Rafael Benítez

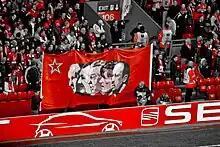
Banner held by fans on the Kop of former Liverpool managers, with Benítez on the far right

Benítez's preferred formation is a 4–2–3–1 which he adopted during his time at Valencia and Liverpool. He was highly regarded for his tactical acumen particularly in European ties, setting his team up to exploit opposition weaknesses. His calm demeanour and tactical changes at half time of the 2005 UEFA Champions League final were said to give players belief they could battle back from 3–0 down, although he had to correct his plans when it was pointed out to him his new formation would require 12 players on the pitch. Benítez often plays key players in unorthodox positions to suit a formation – notably converting both Steven Gerrard (in the 2005–06 season) and Dirk Kuyt into right-wingers. As a right winger/midfielder, Steven Gerrard had the most productive seasons trophy-wise, claiming a Champions League title, and an FA Cup.